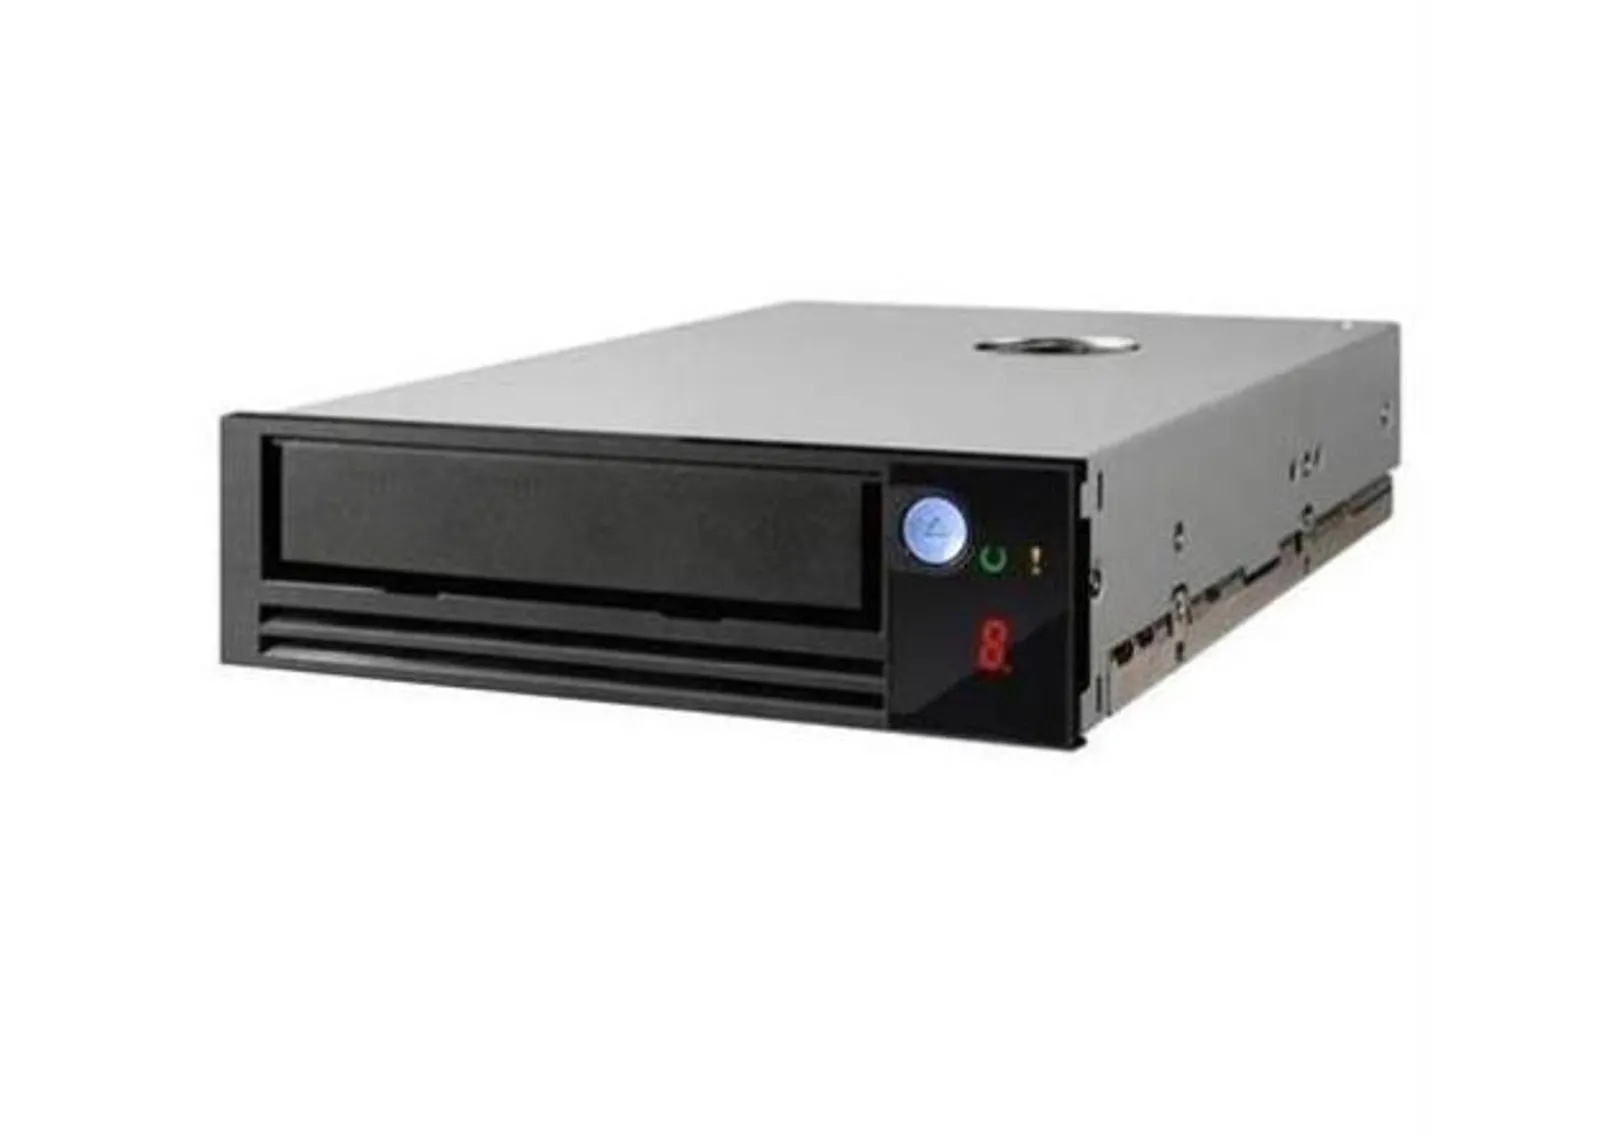
Dell 02R713 100 / 200GB LTO Ultrium 1 LVD Tape Drive
Brand: Dell
Product Description Dell 02R713 100 / 200GB LTO Ultrium 1 LVD Tape Drive Product Condition: Refurbished General Information Product Type Tape Drive Technical Information Tape Drive Type LTO Compressed Storage Capacity 200 GB Native Storage Capacity 100 GB Physical Characteristics Form Factor Internal Miscellaneous Compliance Standards RoHS Eco Friendly Yes
Category: Electronics > Electronics Accessories > Computer Components > Storage Devices > Tape Drives